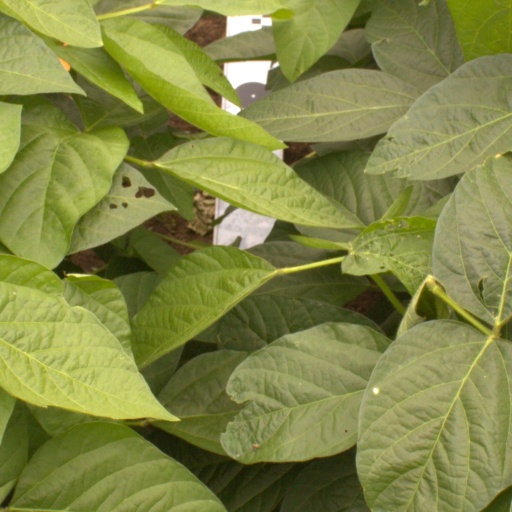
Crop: soybean